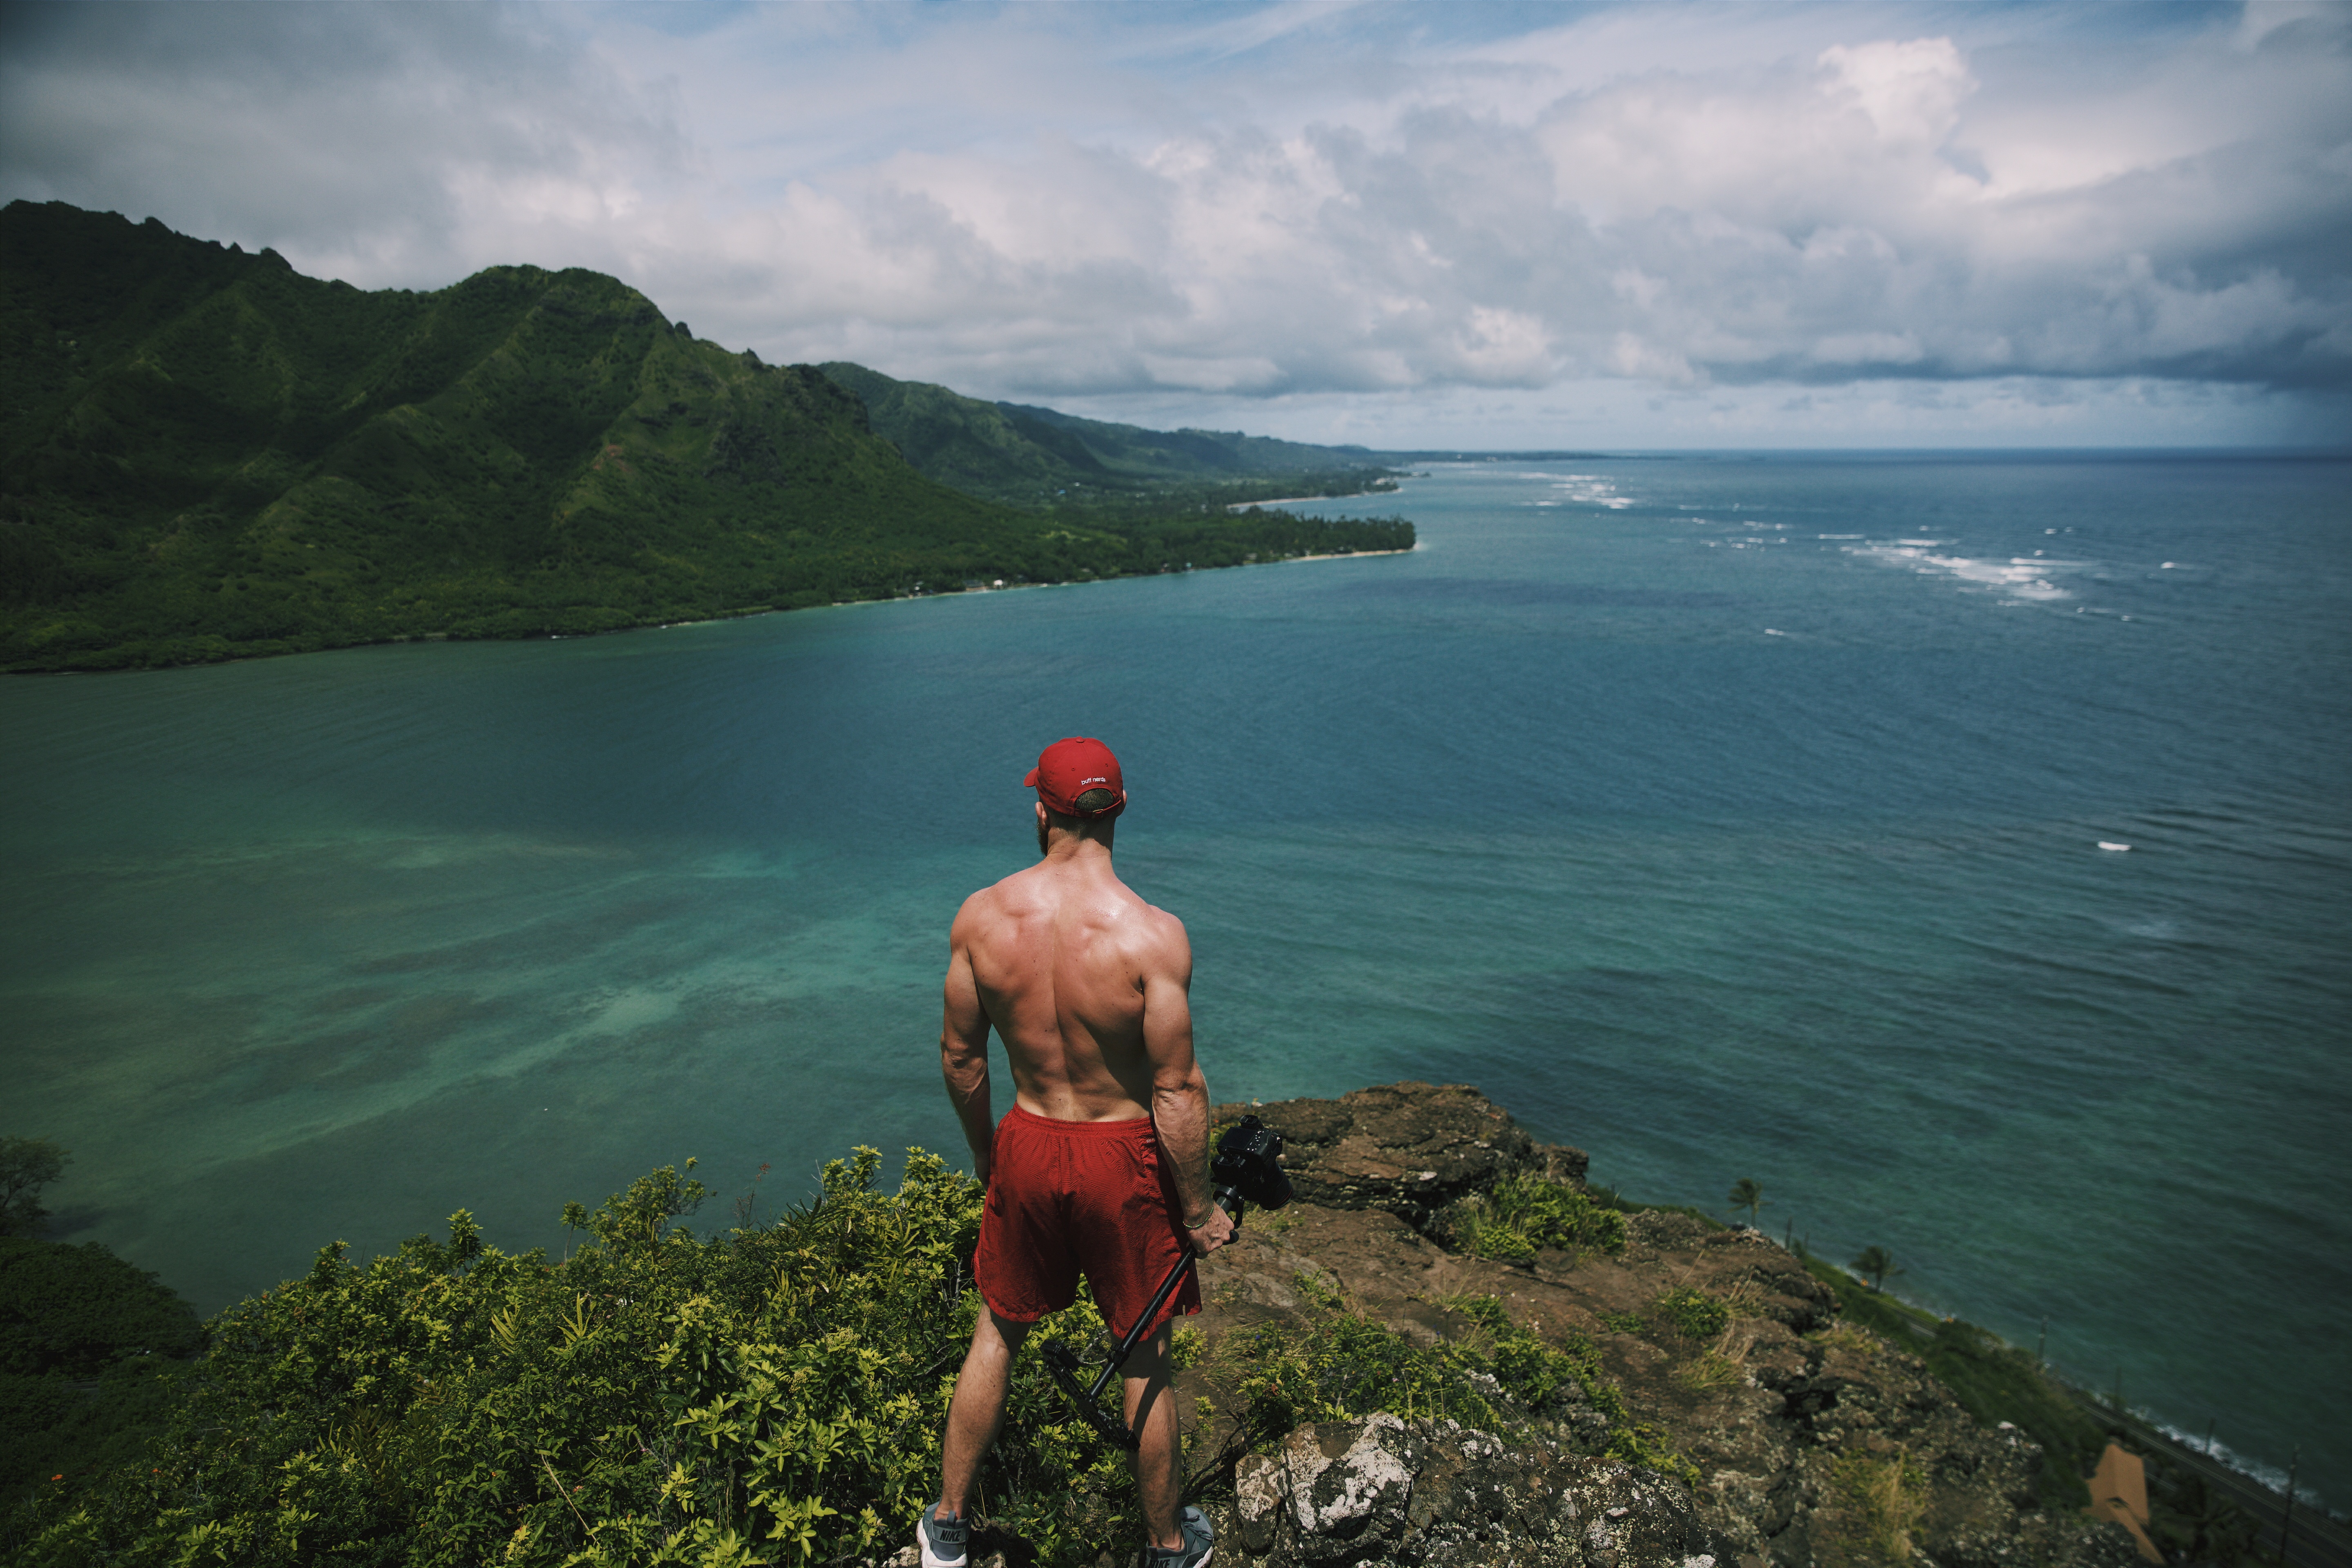
sea, coast, ocean, mountain, lake, adventure, vacation, cliff, bay, extreme sport, terrain, body of water, sports, cape